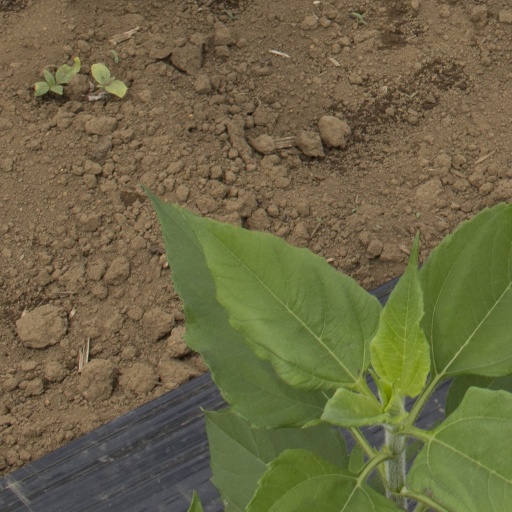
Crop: Jerusalem artichoke